José Inocente Lugo

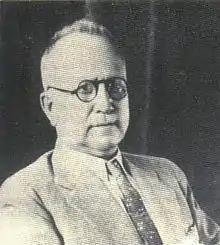
José Inocente Lugo

José Inocente Lugo Gómez Tagle (25 December 1871 – 26 November 1963) was a Mexican lawyer and politician who served as governor of the State of Guerrero.